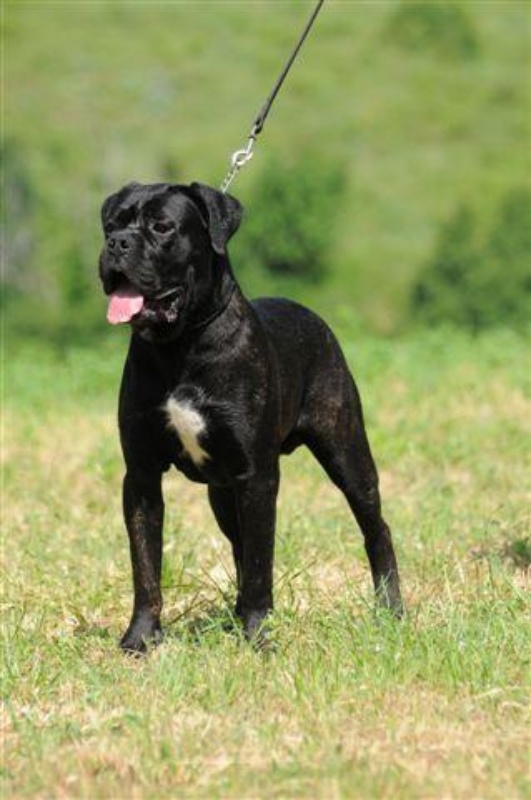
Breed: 253-n000105-Cane_Carso